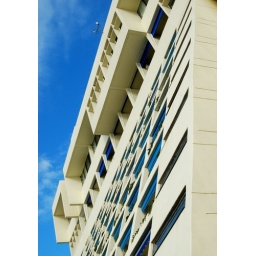
below the blue sky